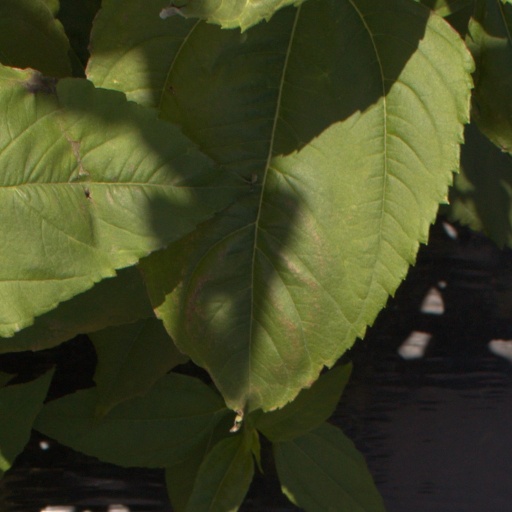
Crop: Jerusalem artichoke